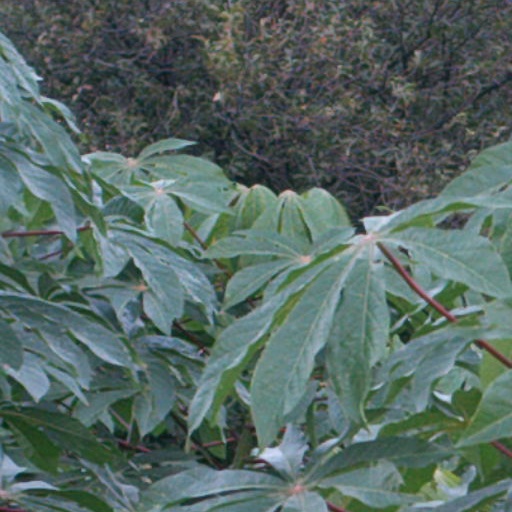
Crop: cassava